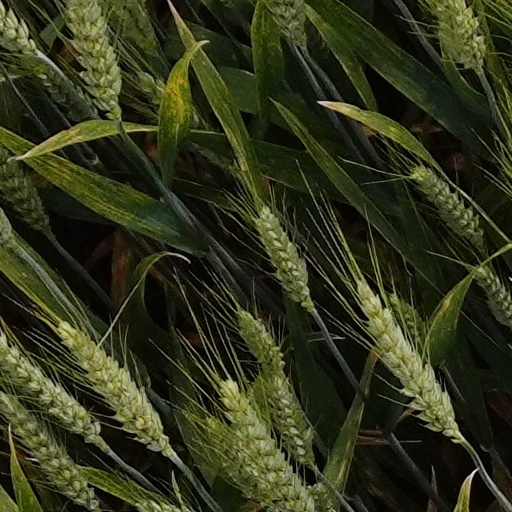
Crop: wheat